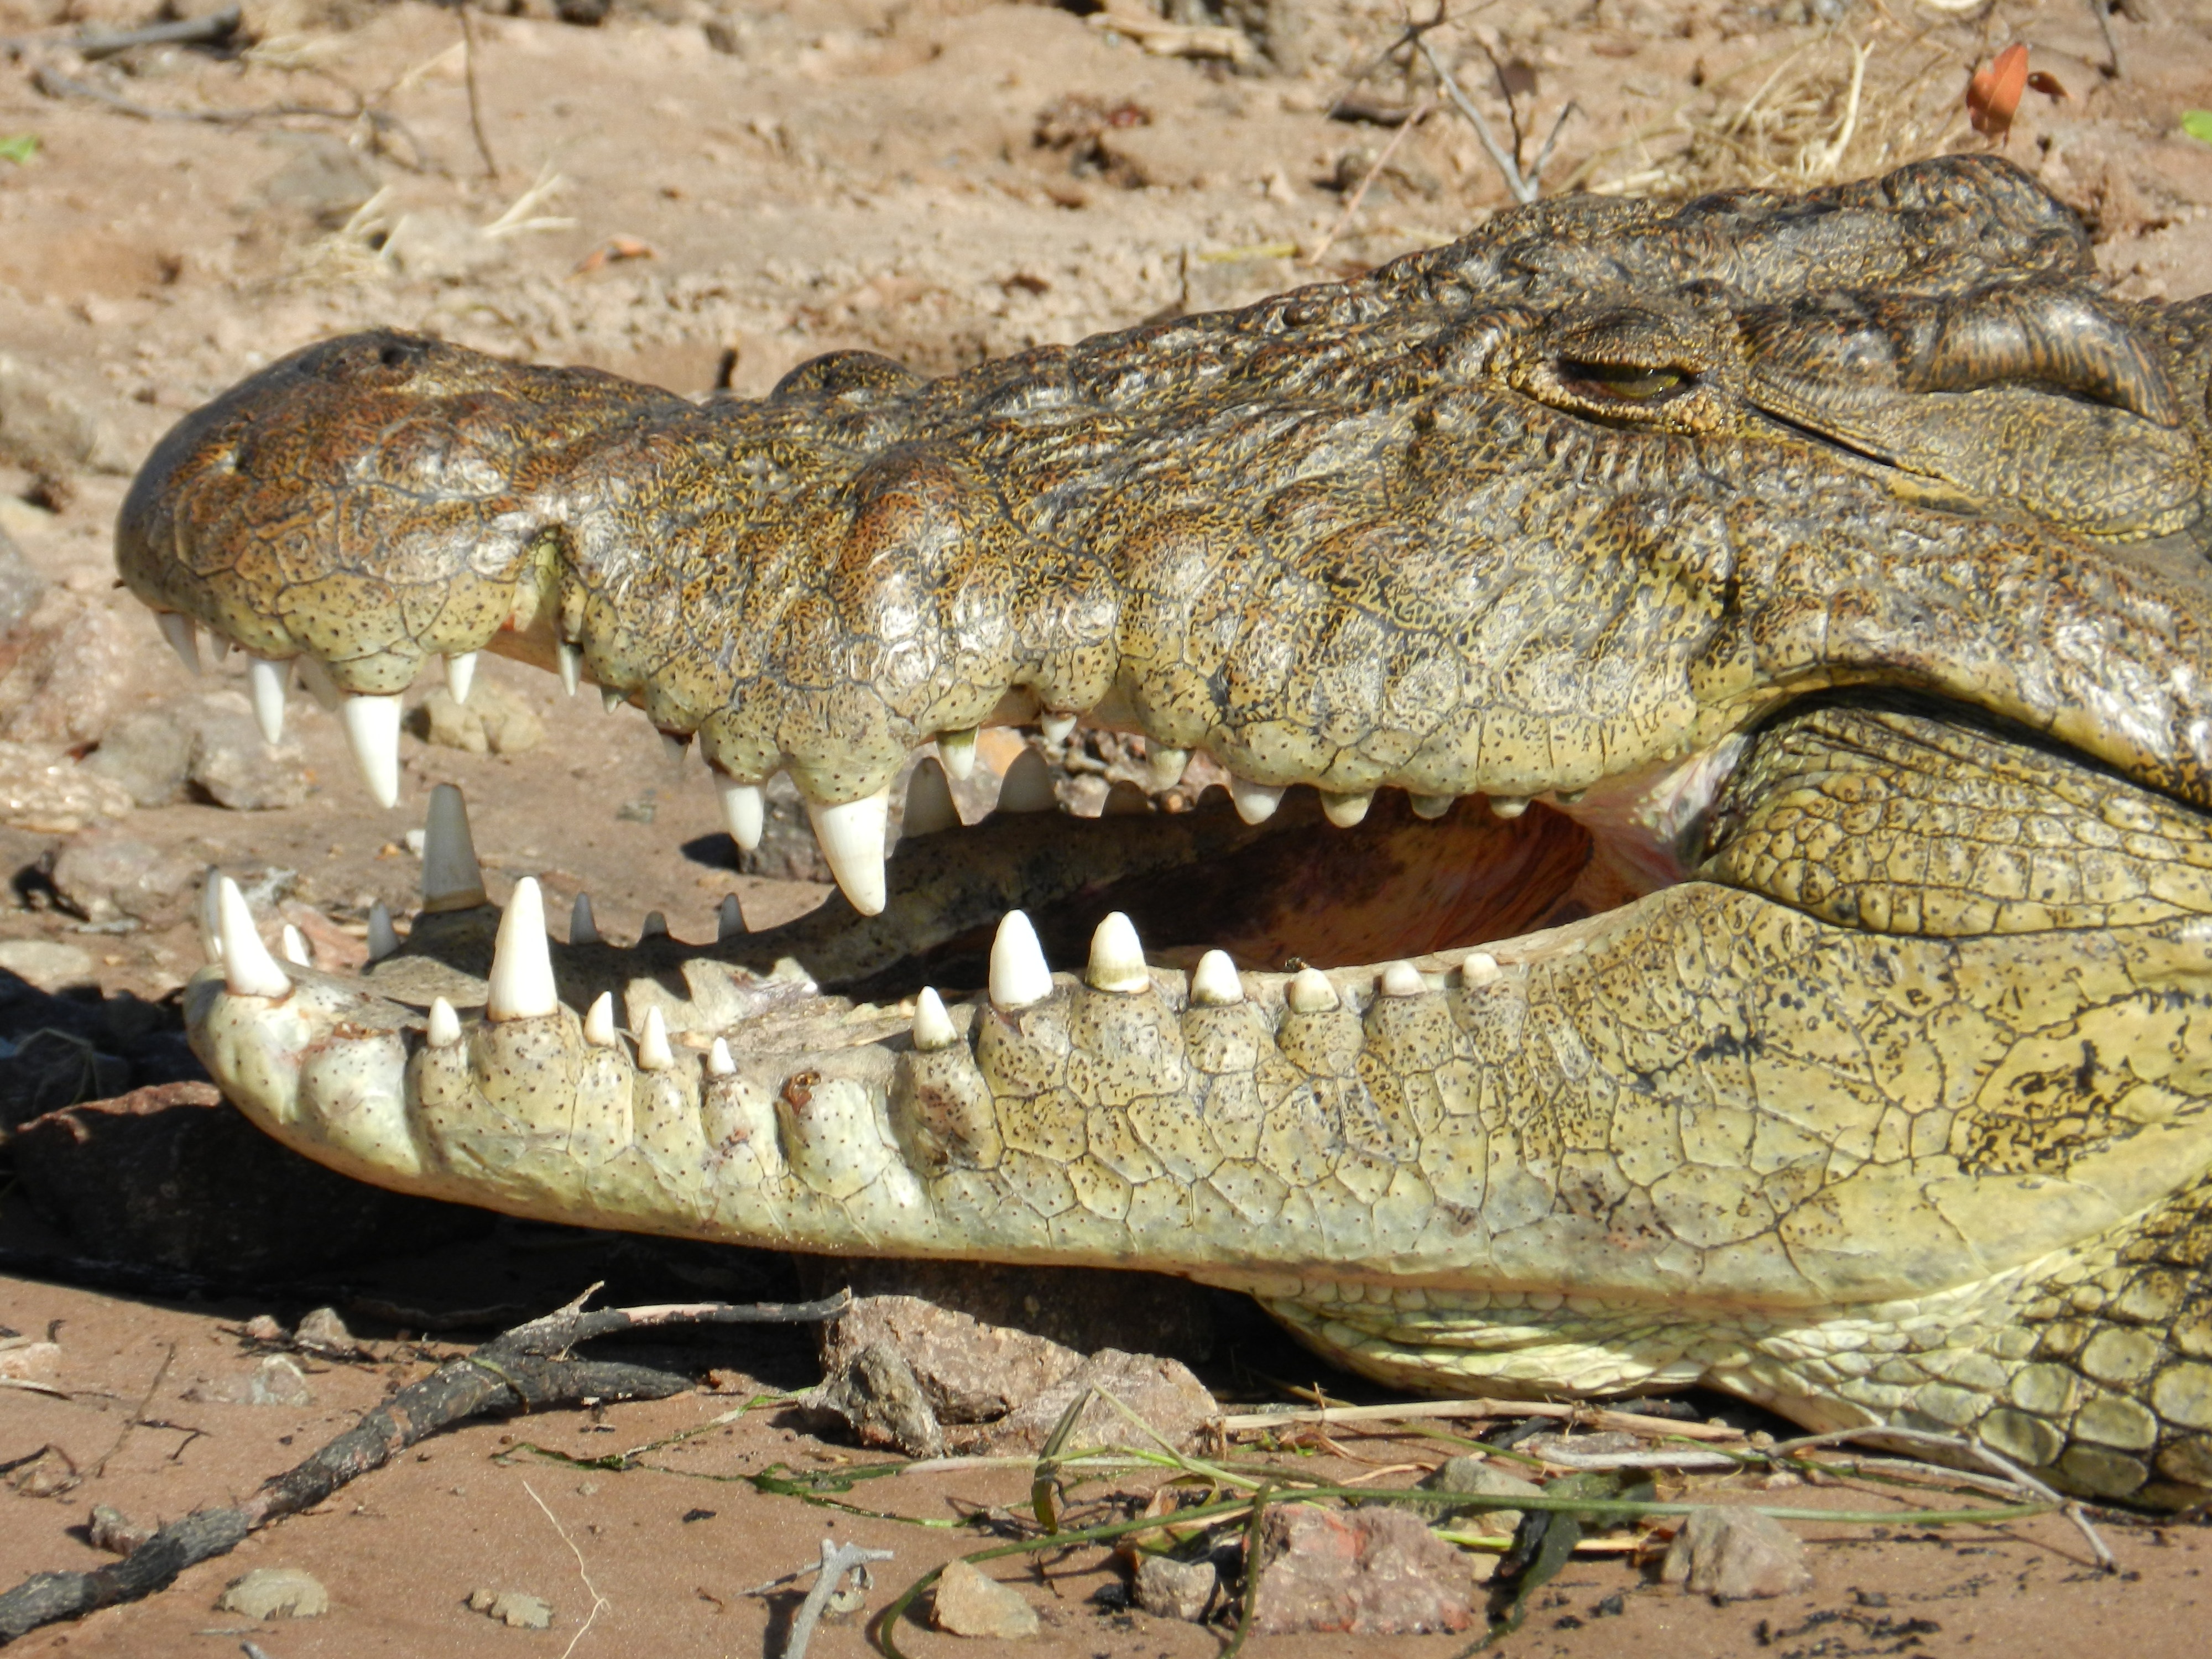
crocodile, crocodilia, nile crocodile, vertebrate, american alligator, fauna, reptile, boas, wildlife, boa constrictor, serpent